Lake Shore Boulevard

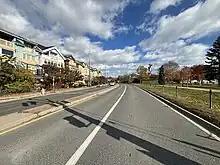
Lake Shore Boulevard East near Woodbine Beach Park, where it curves north to become Woodbine Avenue

East of downtown, Lake Shore Boulevard continues as a six-lane arterial road to the Don Roadway, where it curves onto the former Keating Street and continues east to Woodbine Avenue, eventually becoming a four-lane arterial road. The Keating section is straight from Cherry Street to Woodbine. It is an older industrial area that is in transition in the western part. Housing and retail has been built along the road further to the east.